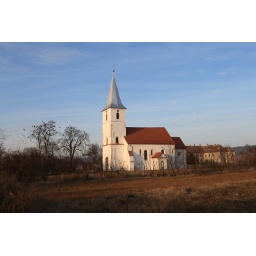
With crows perched ominously in the bare tree tops, and the haunted mansion in the background